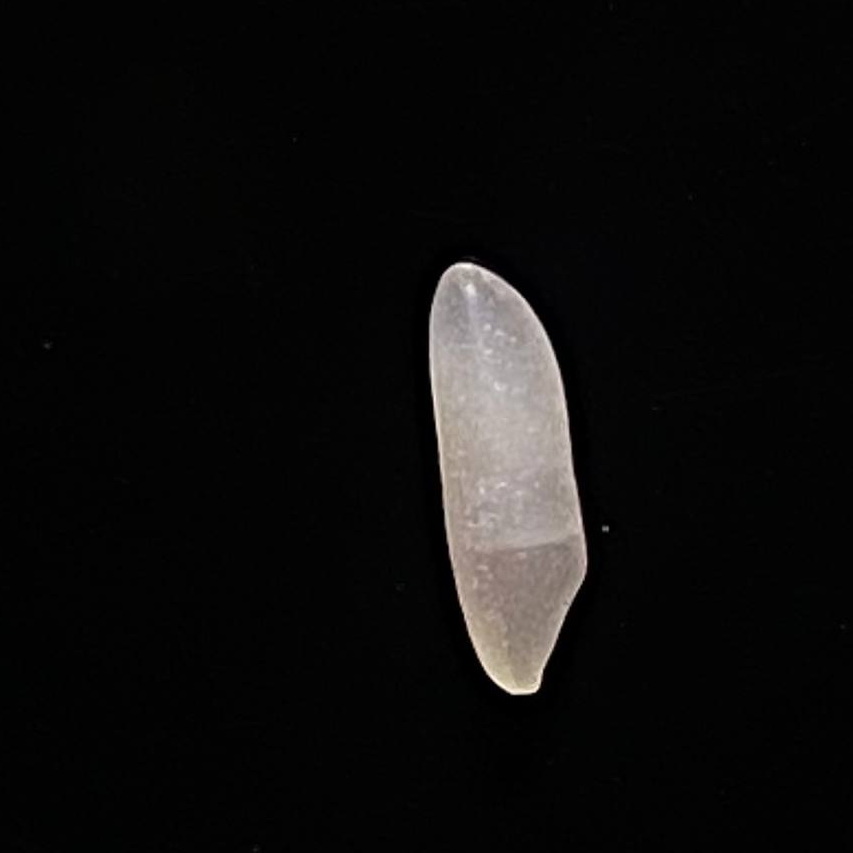
Rice variety: Shampakatari